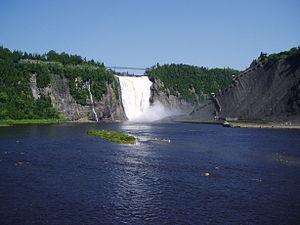
La Côte-de-Beaupré est une municipalité régionale de comté du Québec située dans la région administrative de la Capitale-Nationale, créée le 1ᵉʳ janvier 1982. Son chef-lieu est la ville de Château-Richer. Elle est composée de 11 municipalités : 3 villes, 4 municipalités, 2 paroisses et 2 territoires non organisés. Elle fait partie, sauf ses territoires non organisés, de la Communauté métropolitaine de Québec.
Le parc de la Chute-Montmorency est un centre touristique québécois situé aux limites des villes de Québec et de Boischatel, au Canada. Ce parc met en valeur la chute Montmorency, la plus haute chute du Québec, qui se jette dans le fleuve Saint-Laurent. Il est administré par la SEPAQ.